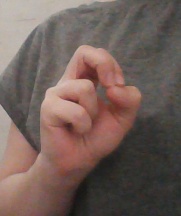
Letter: gaaf